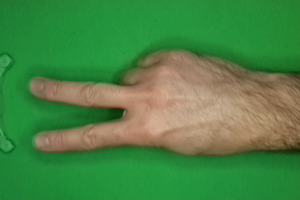
Label: scissors